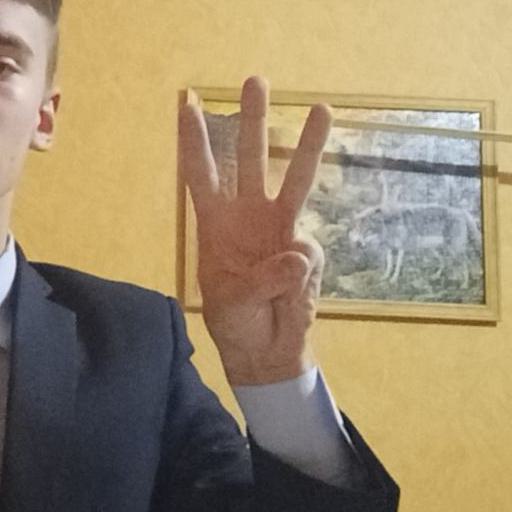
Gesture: three